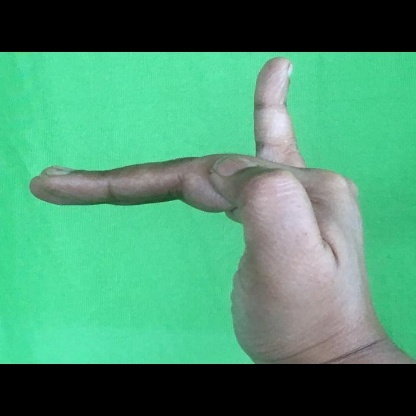
Mudra: Hamsapaksha